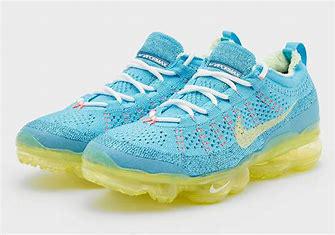
Brand: Nike
Model: Air Vapormax 2023 Flyknit